Annaglogh Lead Mines

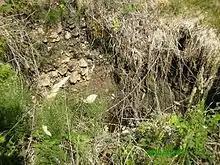
Collapsed shaft in July 2010

There is information on the mining activities in the area recorded in the "Geological Survey Of Ireland Memoirs" by FW Egan.